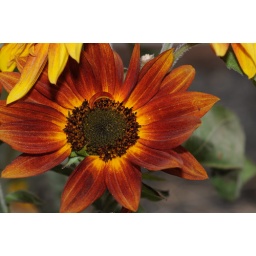
Red and yellow flower in UC Berkeley Victory Garden